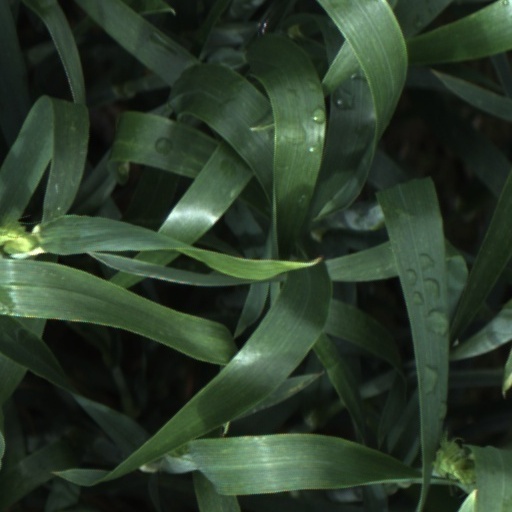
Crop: wheat